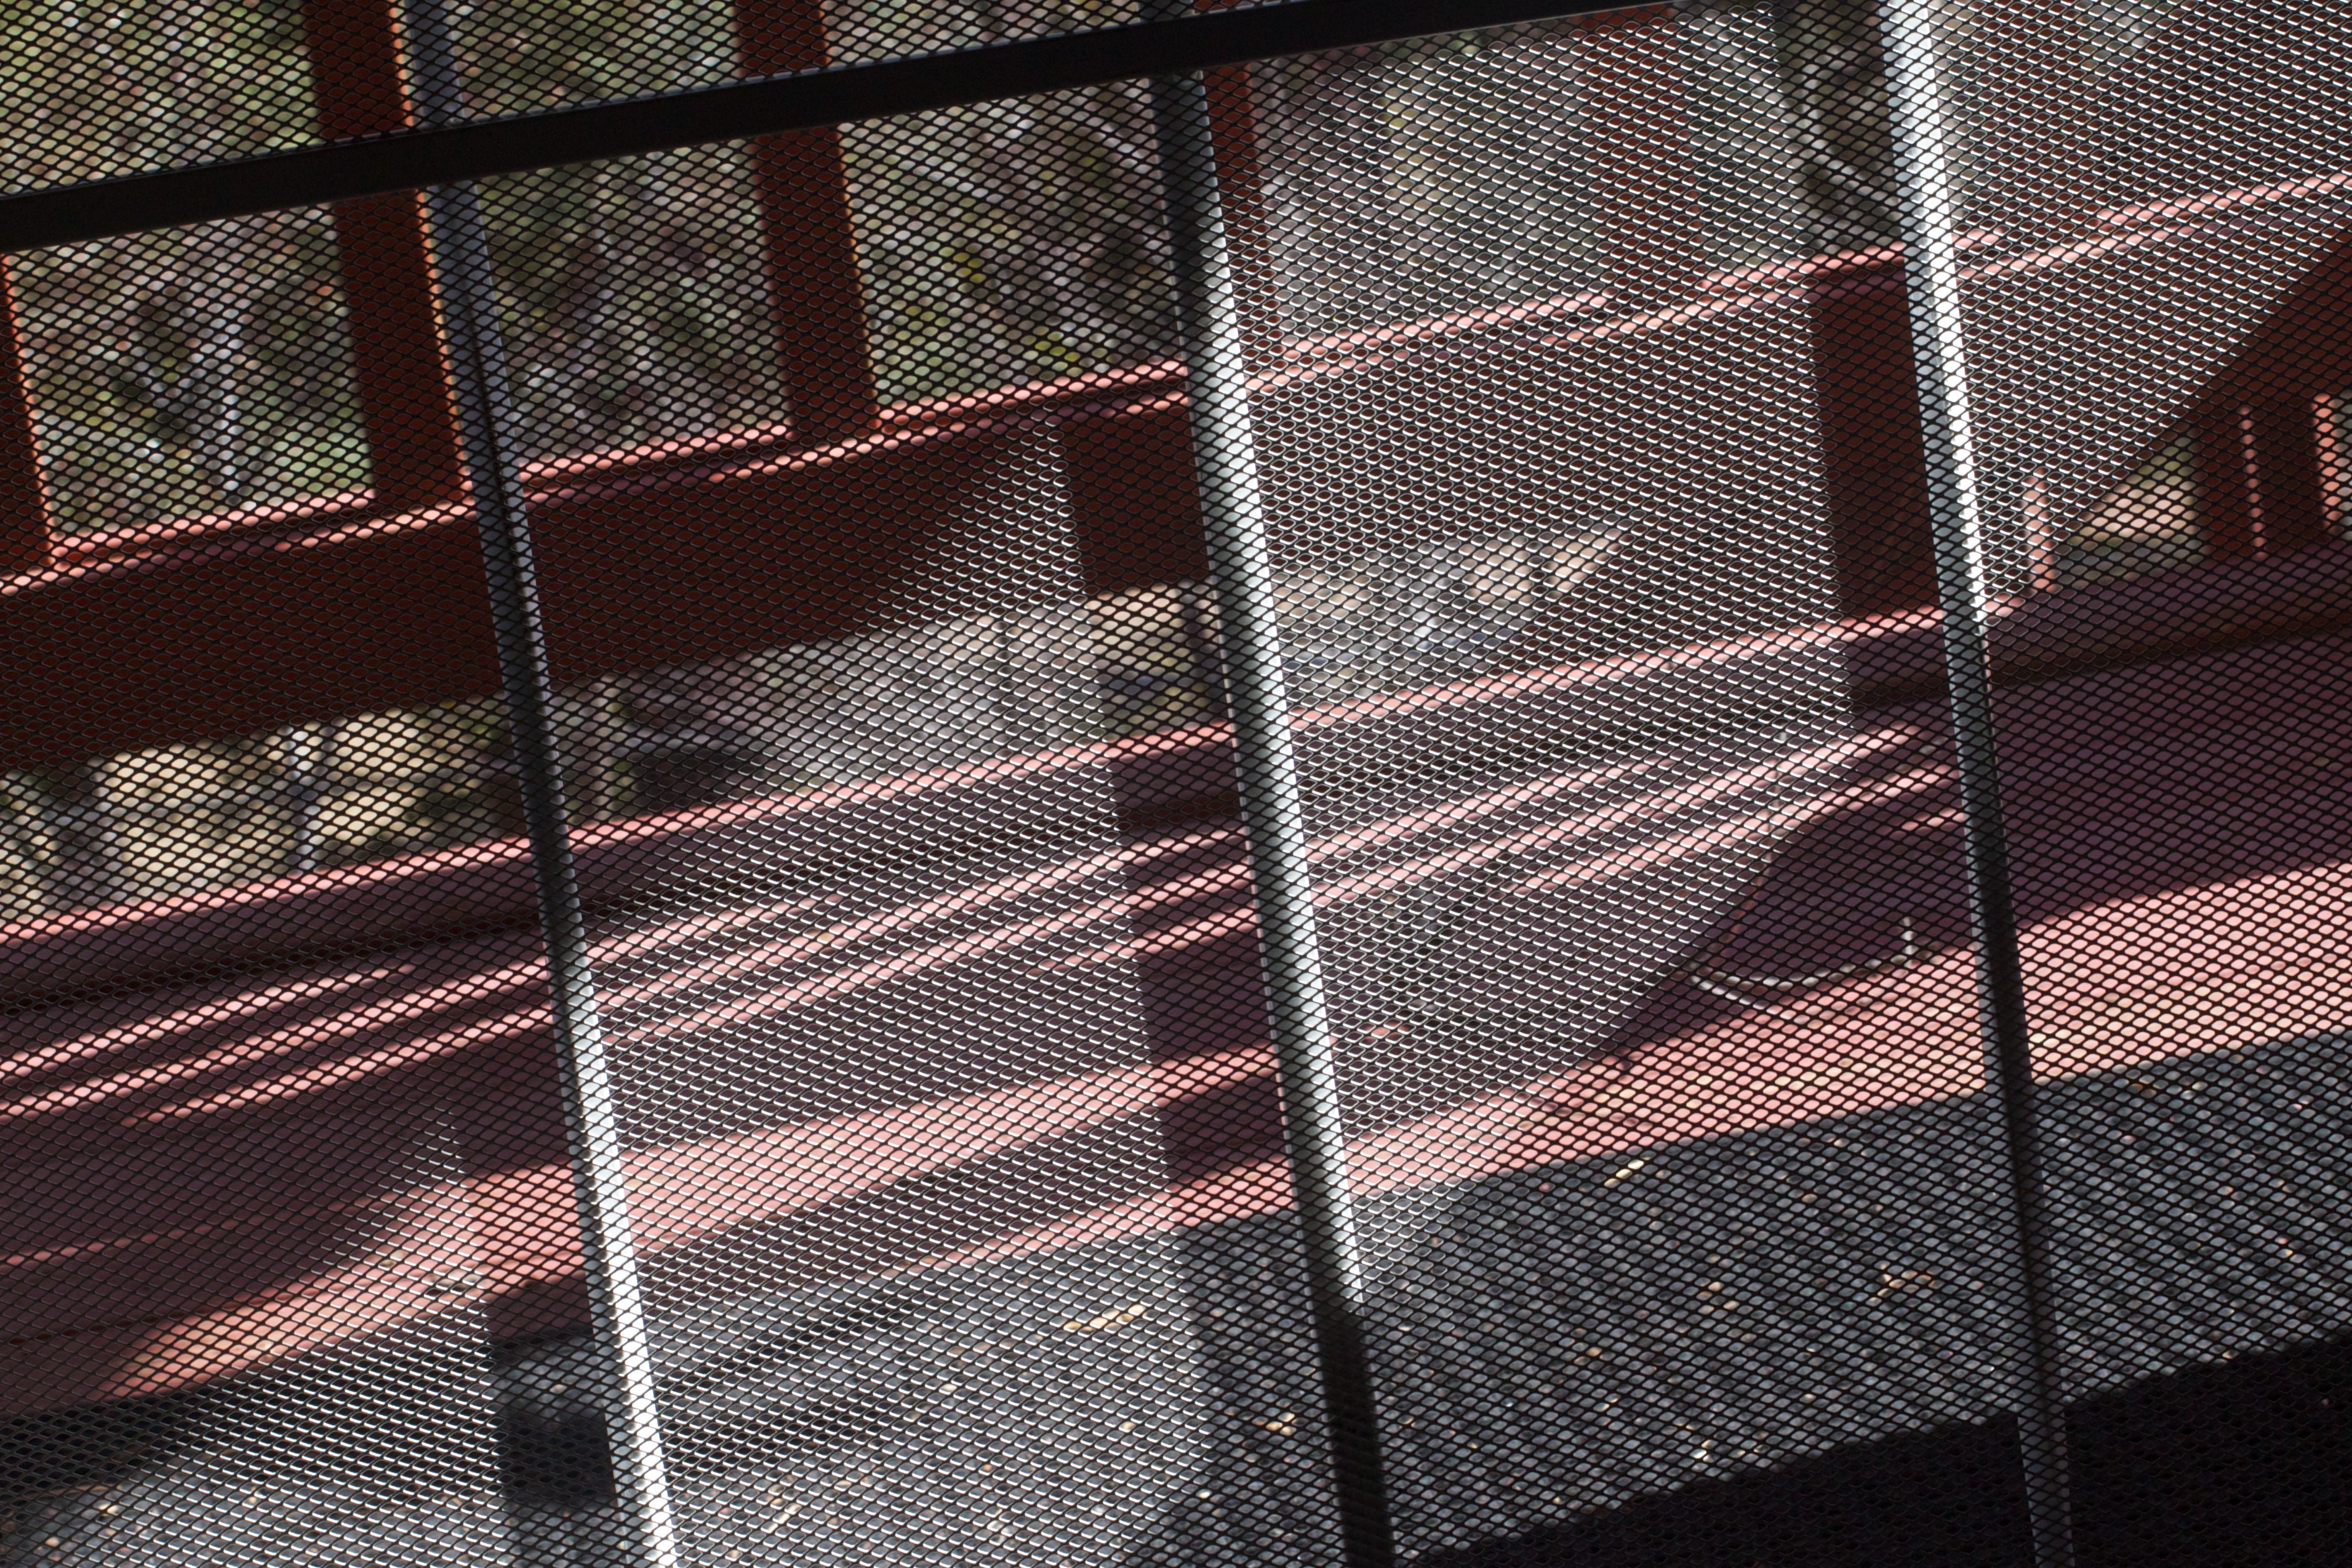
pattern, curtain, plaid, material, interior design, textile, art, design, net, mesh, flooring, tartan, window covering, window treatment